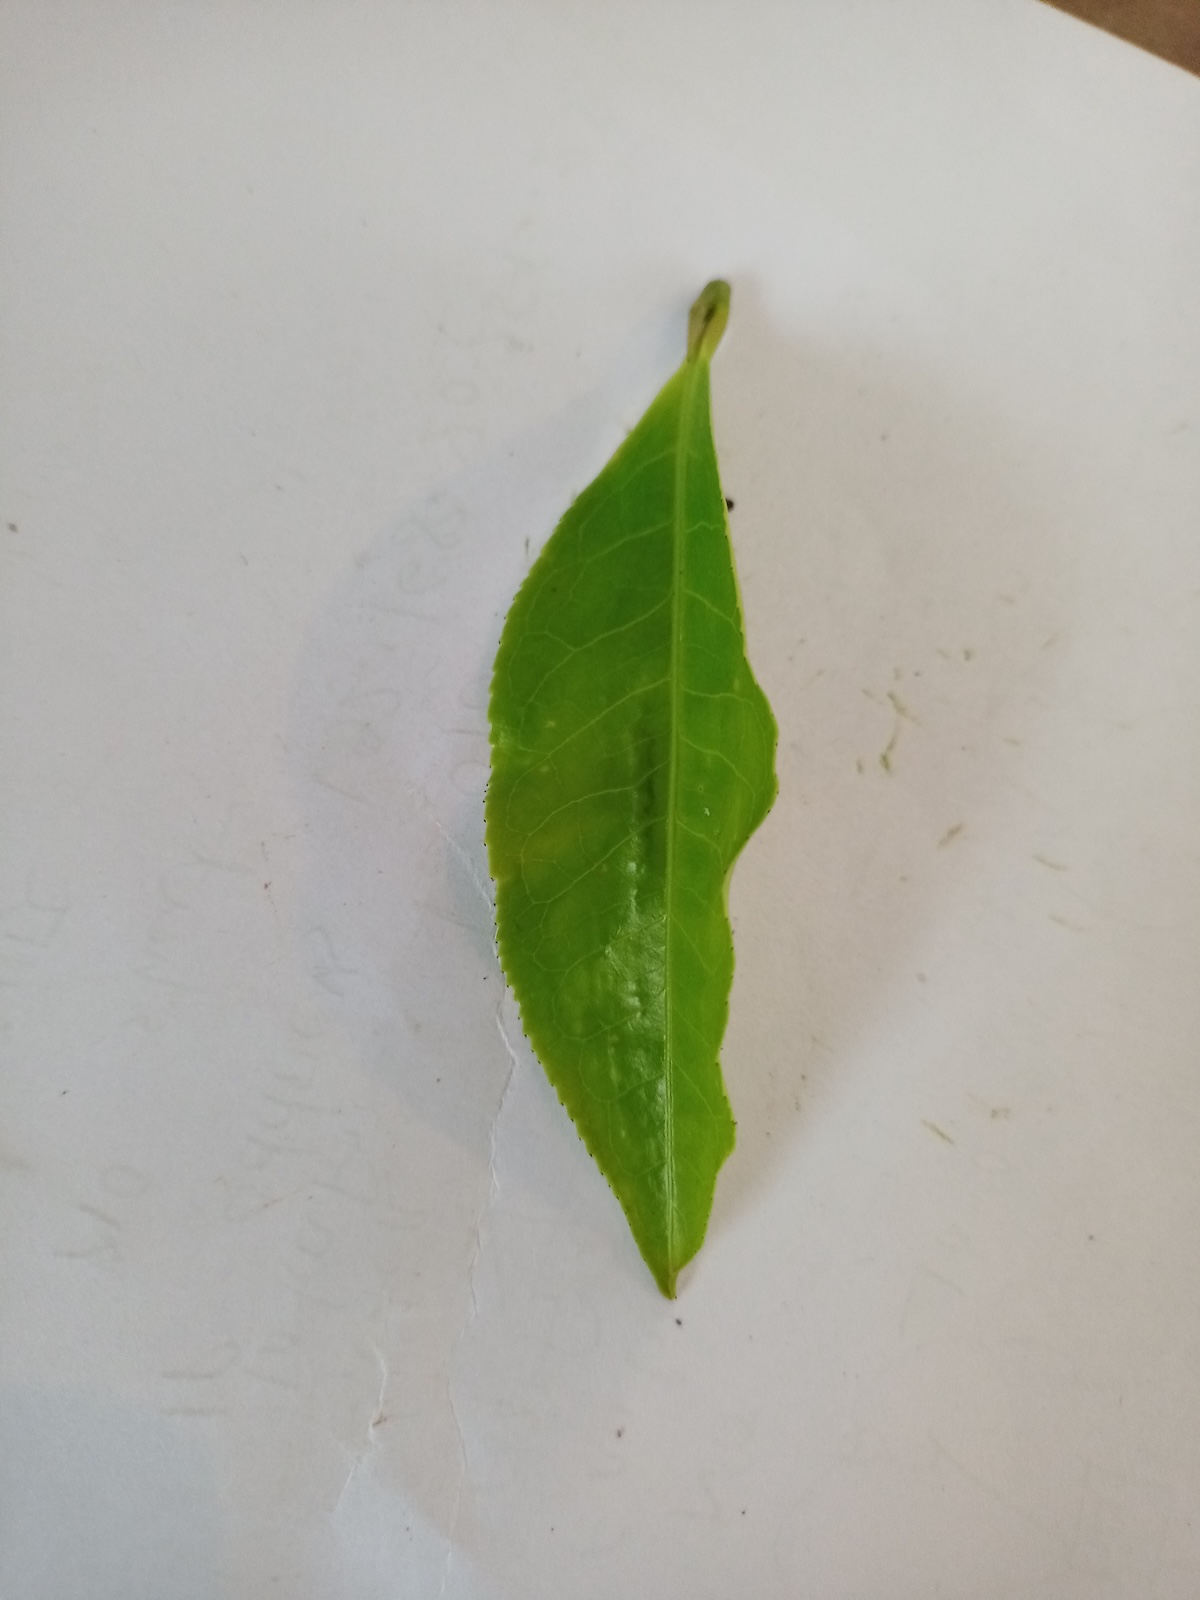
Label: Healthy leaf